HMS Centurion (1732)

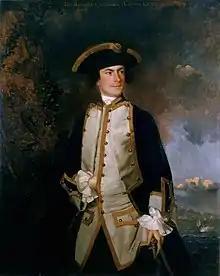
"Portrait of Augustus Keppel" by Joshua Reynolds, 1749. The "Centurion" is seen in the right background with other ships off Minorca

"Centurion" was recommissioned in September 1746, and placed under the command of Captain Peter Denis. She was present at the Battle of Cape Finisterre on 3 May 1747, as part of fleet under her old commander, now Rear-Admiral George Anson. She played a significant role, as described in a topical song of the time: